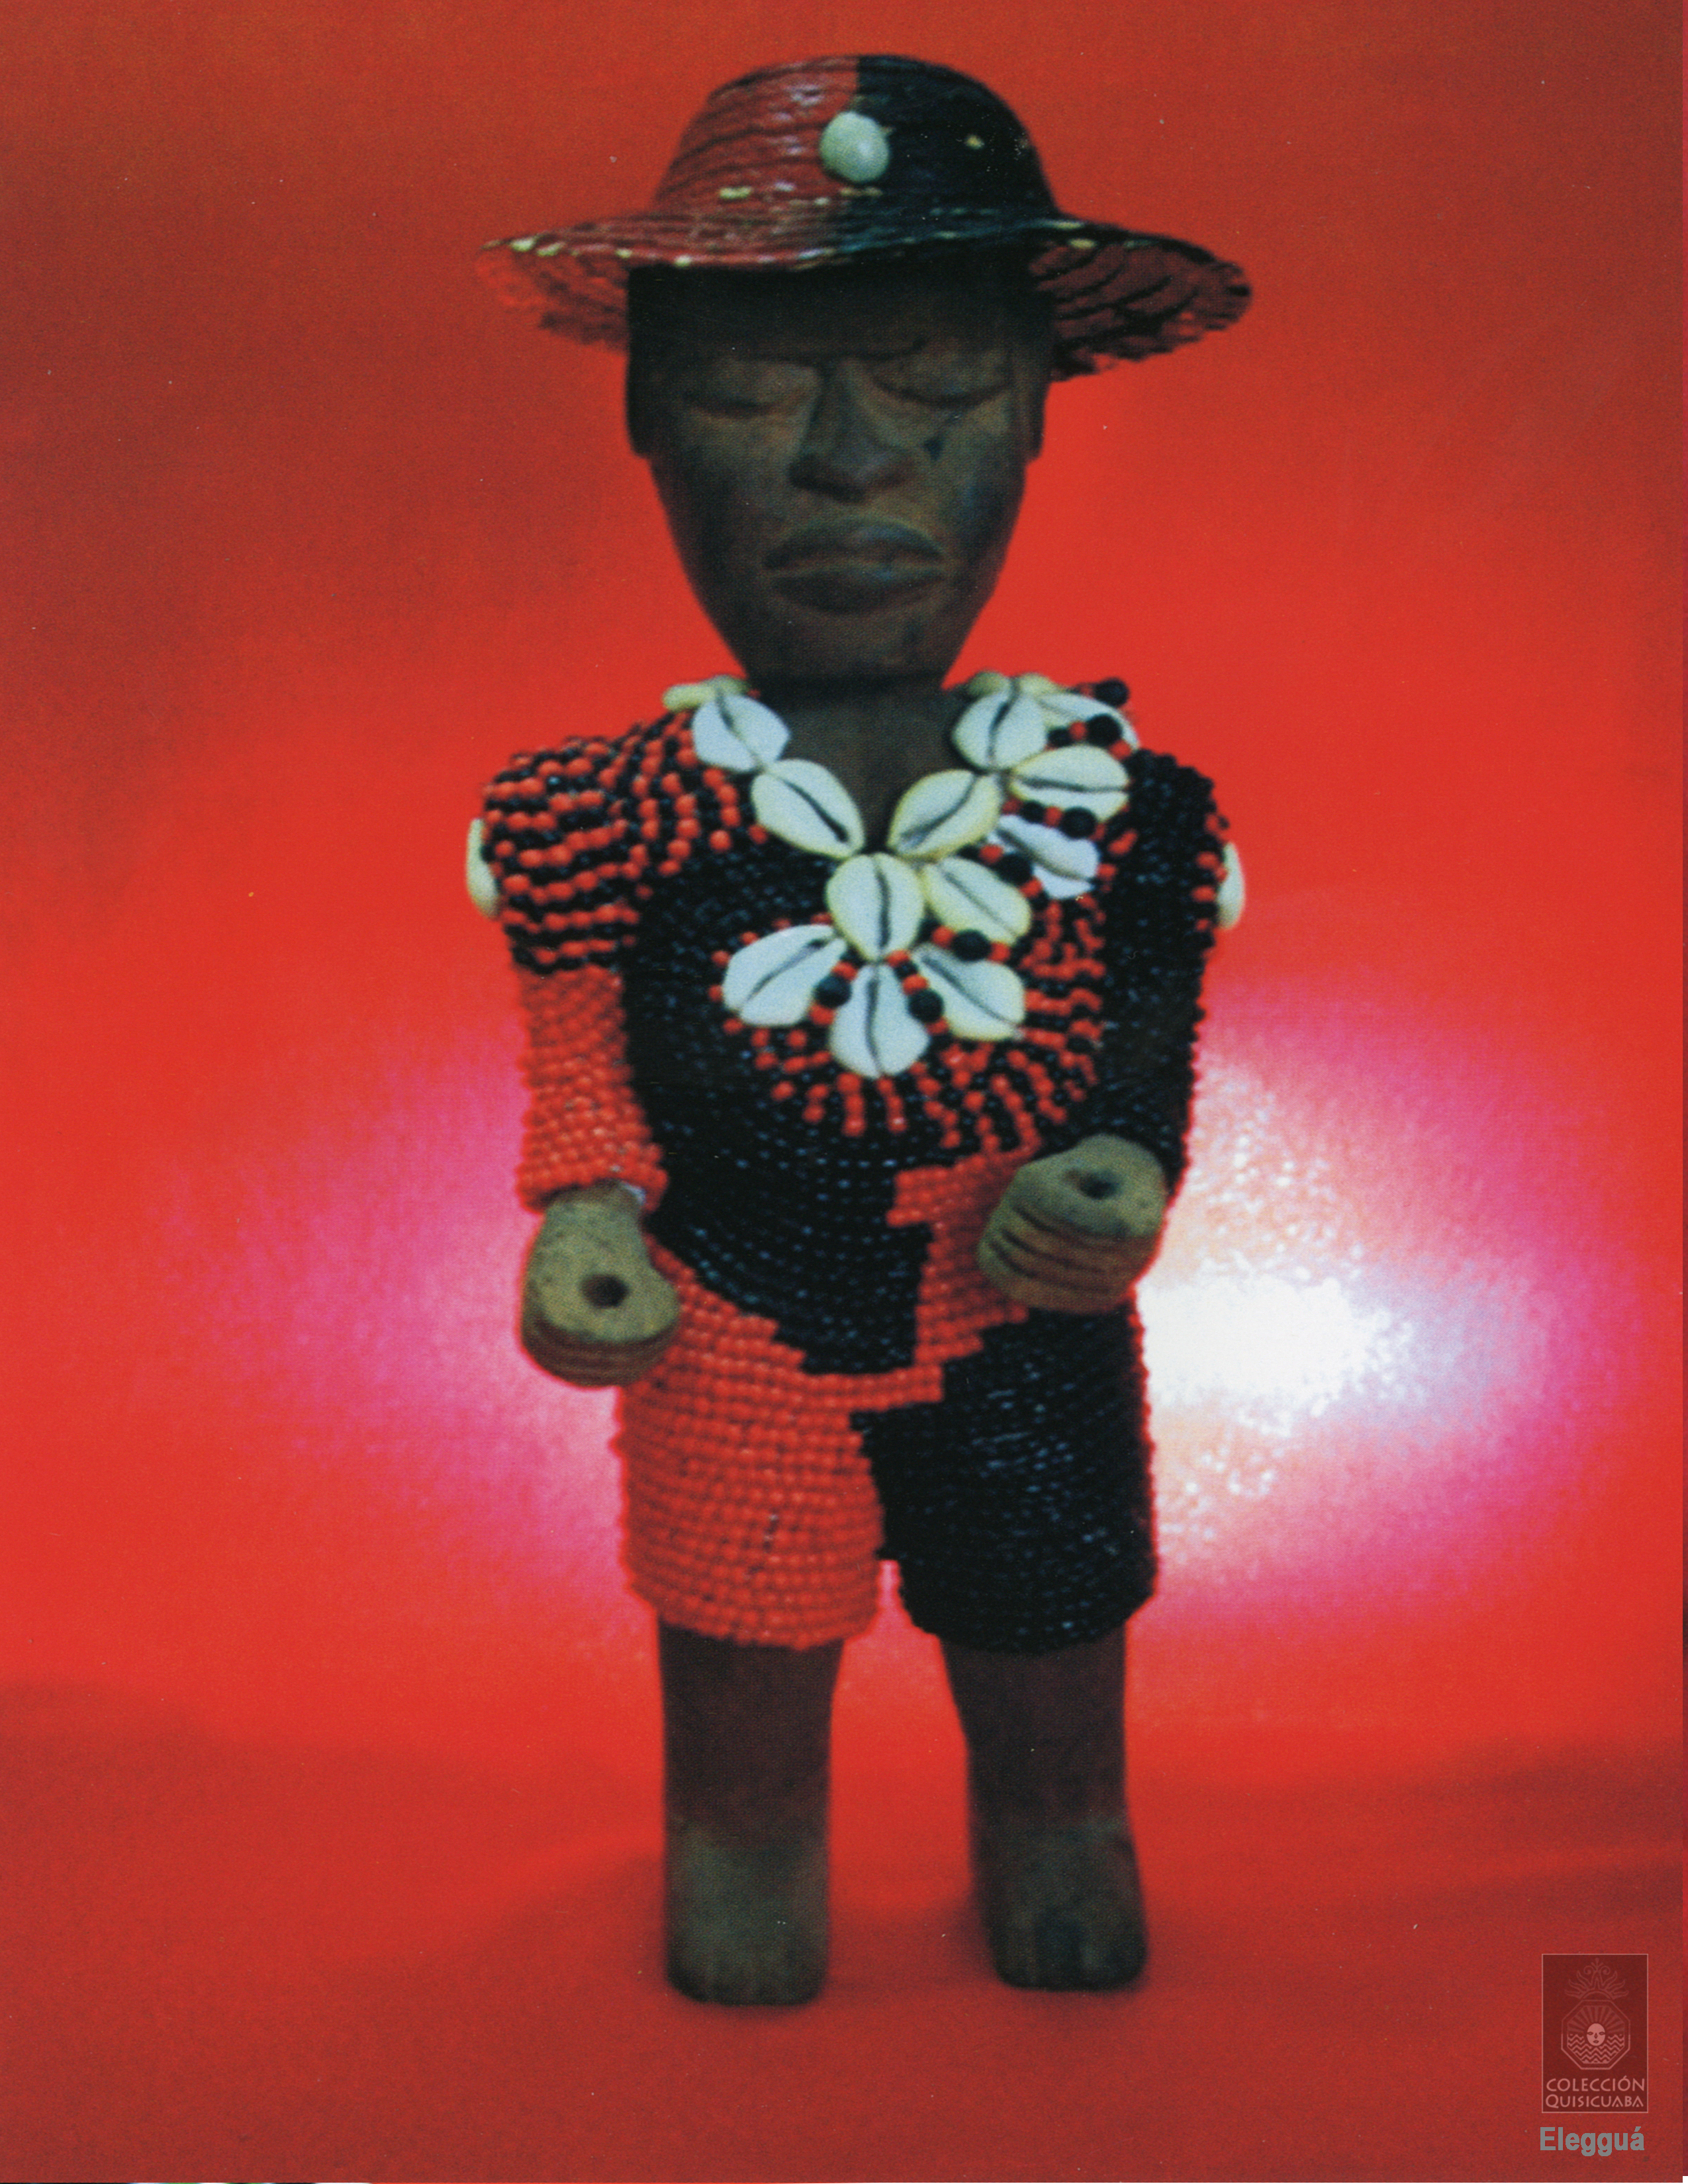
cuba, religion, toy, figurine, action figure